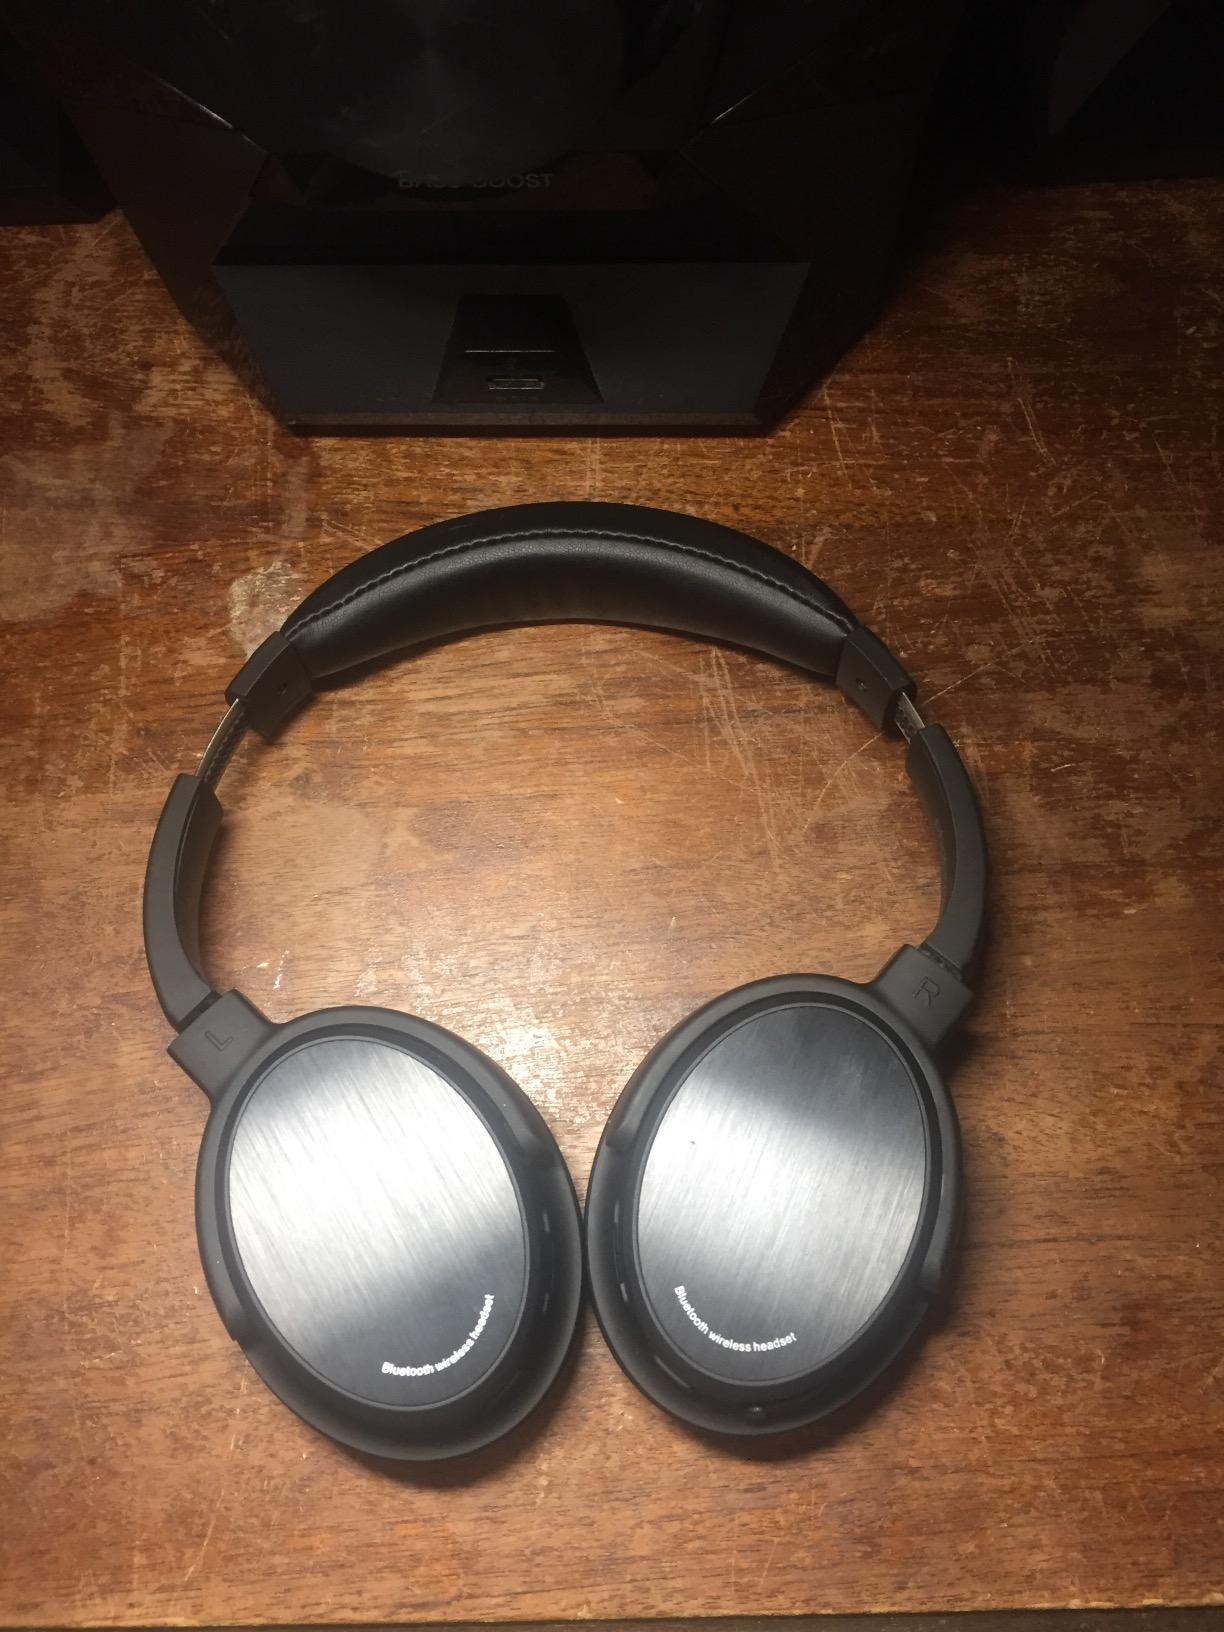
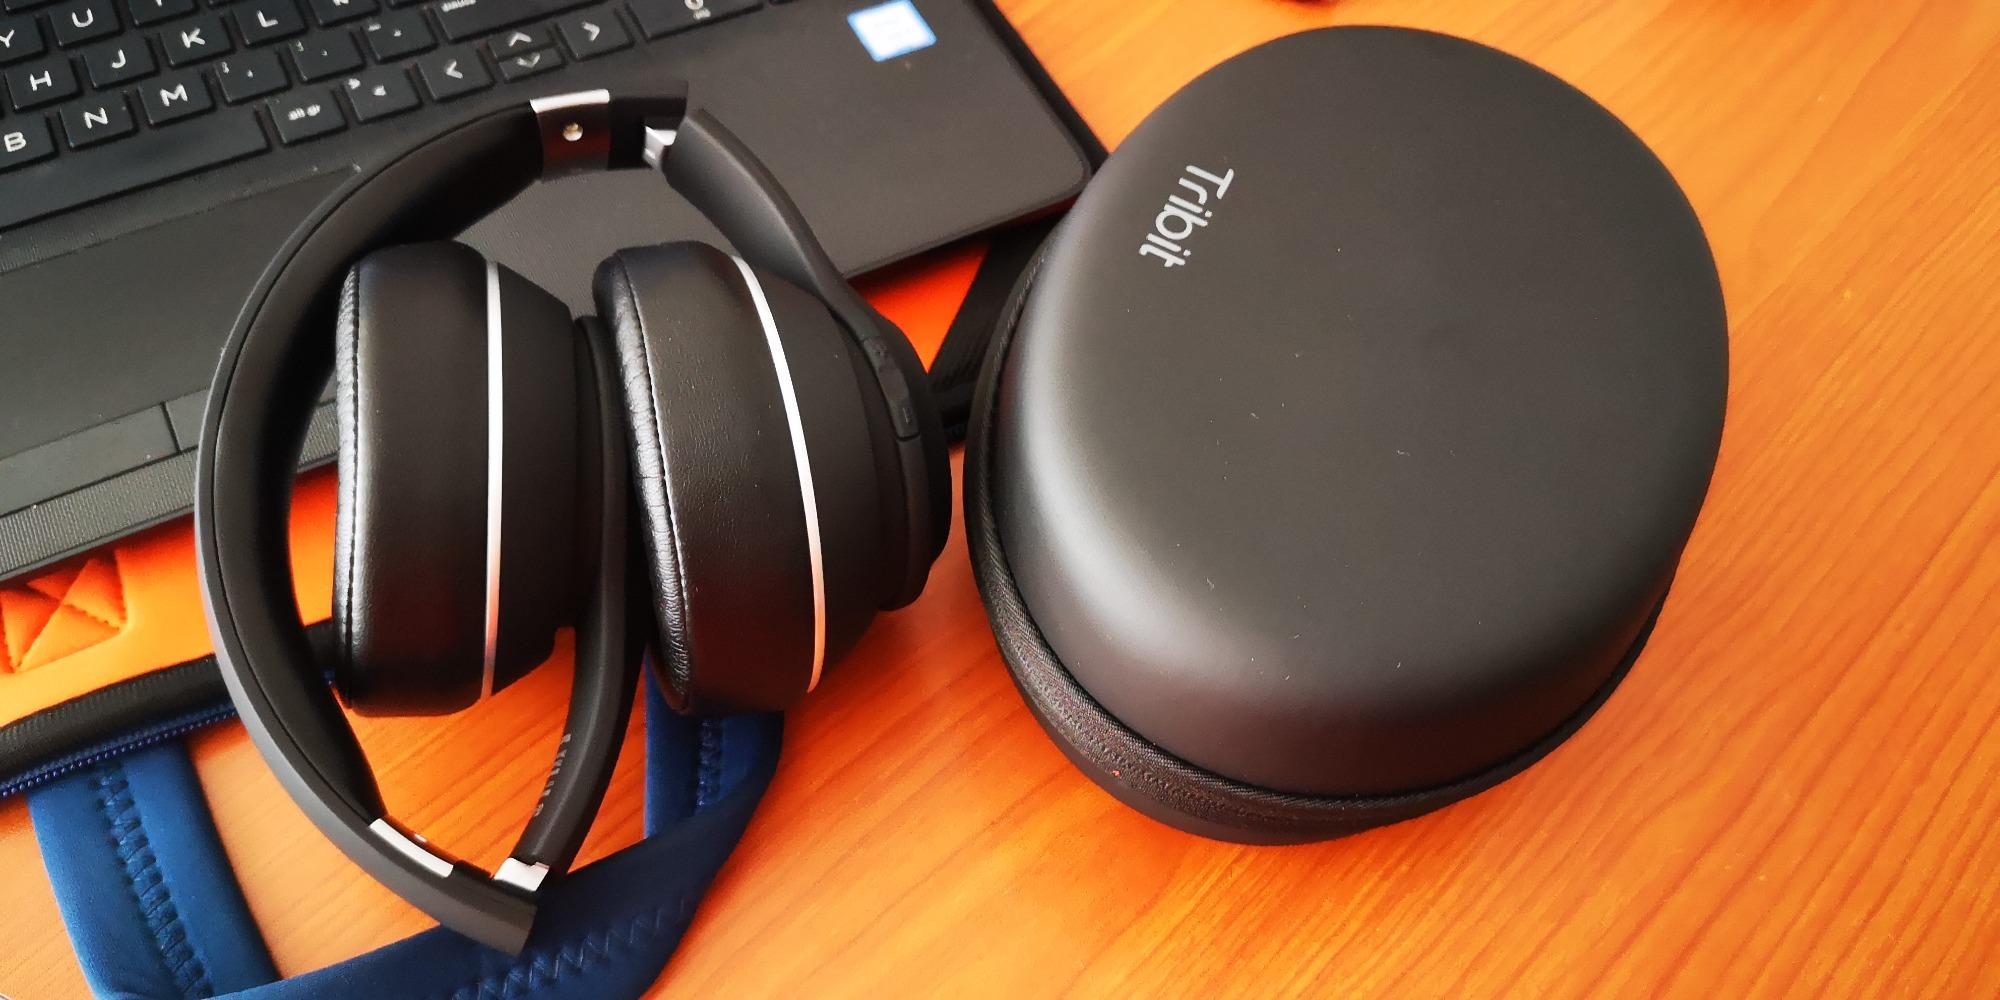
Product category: headphones
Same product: no